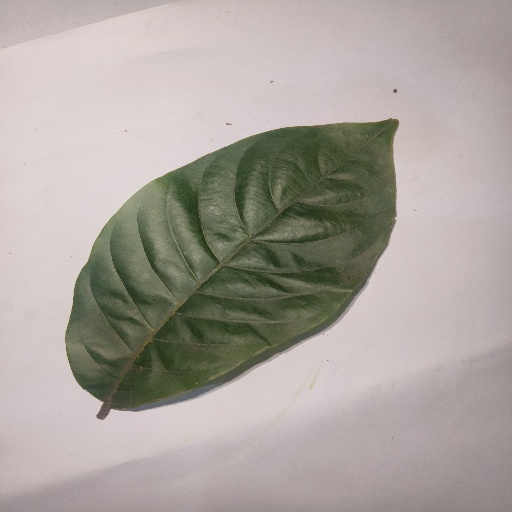
Species: HariTaki
Leaf condition: Healthy Leaf